Czech Republic

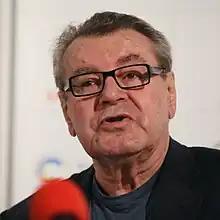
Oscar-winning director Miloš Forman

Education in the Czech Republic is compulsory for nine years and citizens have access to a free-tuition university education, while the average number of years of education is 13.1. Additionally, the Czech Republic has a "relatively equal" educational system in comparison with other countries in Europe. Founded in 1348, Charles University was the first university in Central Europe. Other major universities in the country are Masaryk University, Czech Technical University, Palacký University, Academy of Performing Arts and University of Economics.